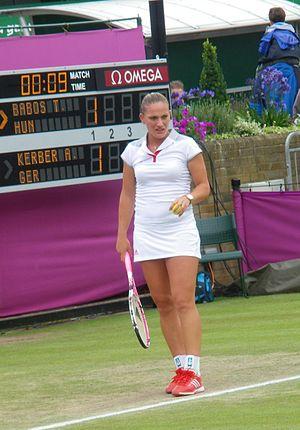
Tímea Babos, lors de son match du deuxième tour du simple féminin des Jeux olympiques de Londres 2012.